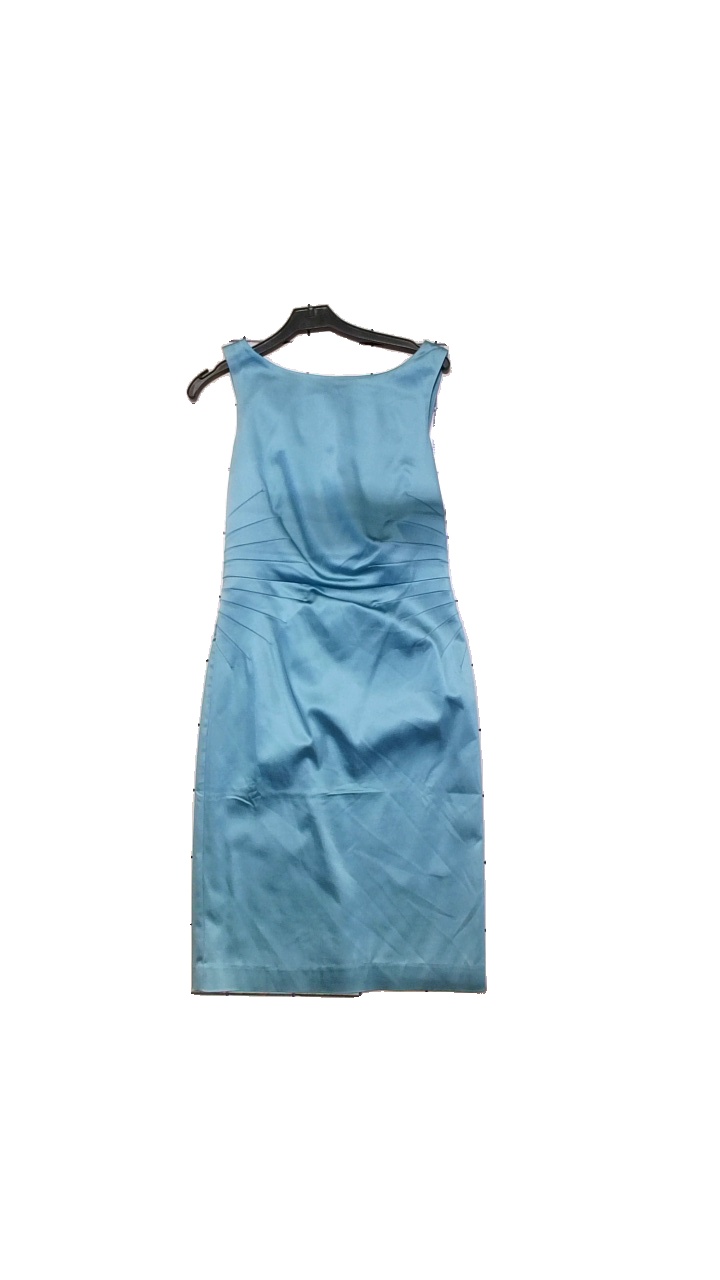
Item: Dress (Ladies)
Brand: Missing
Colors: Turquoise
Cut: Tight
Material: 74% acetate, 23% viscose, 3% elastane
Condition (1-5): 4
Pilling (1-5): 5
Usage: Reuse
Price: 250-400